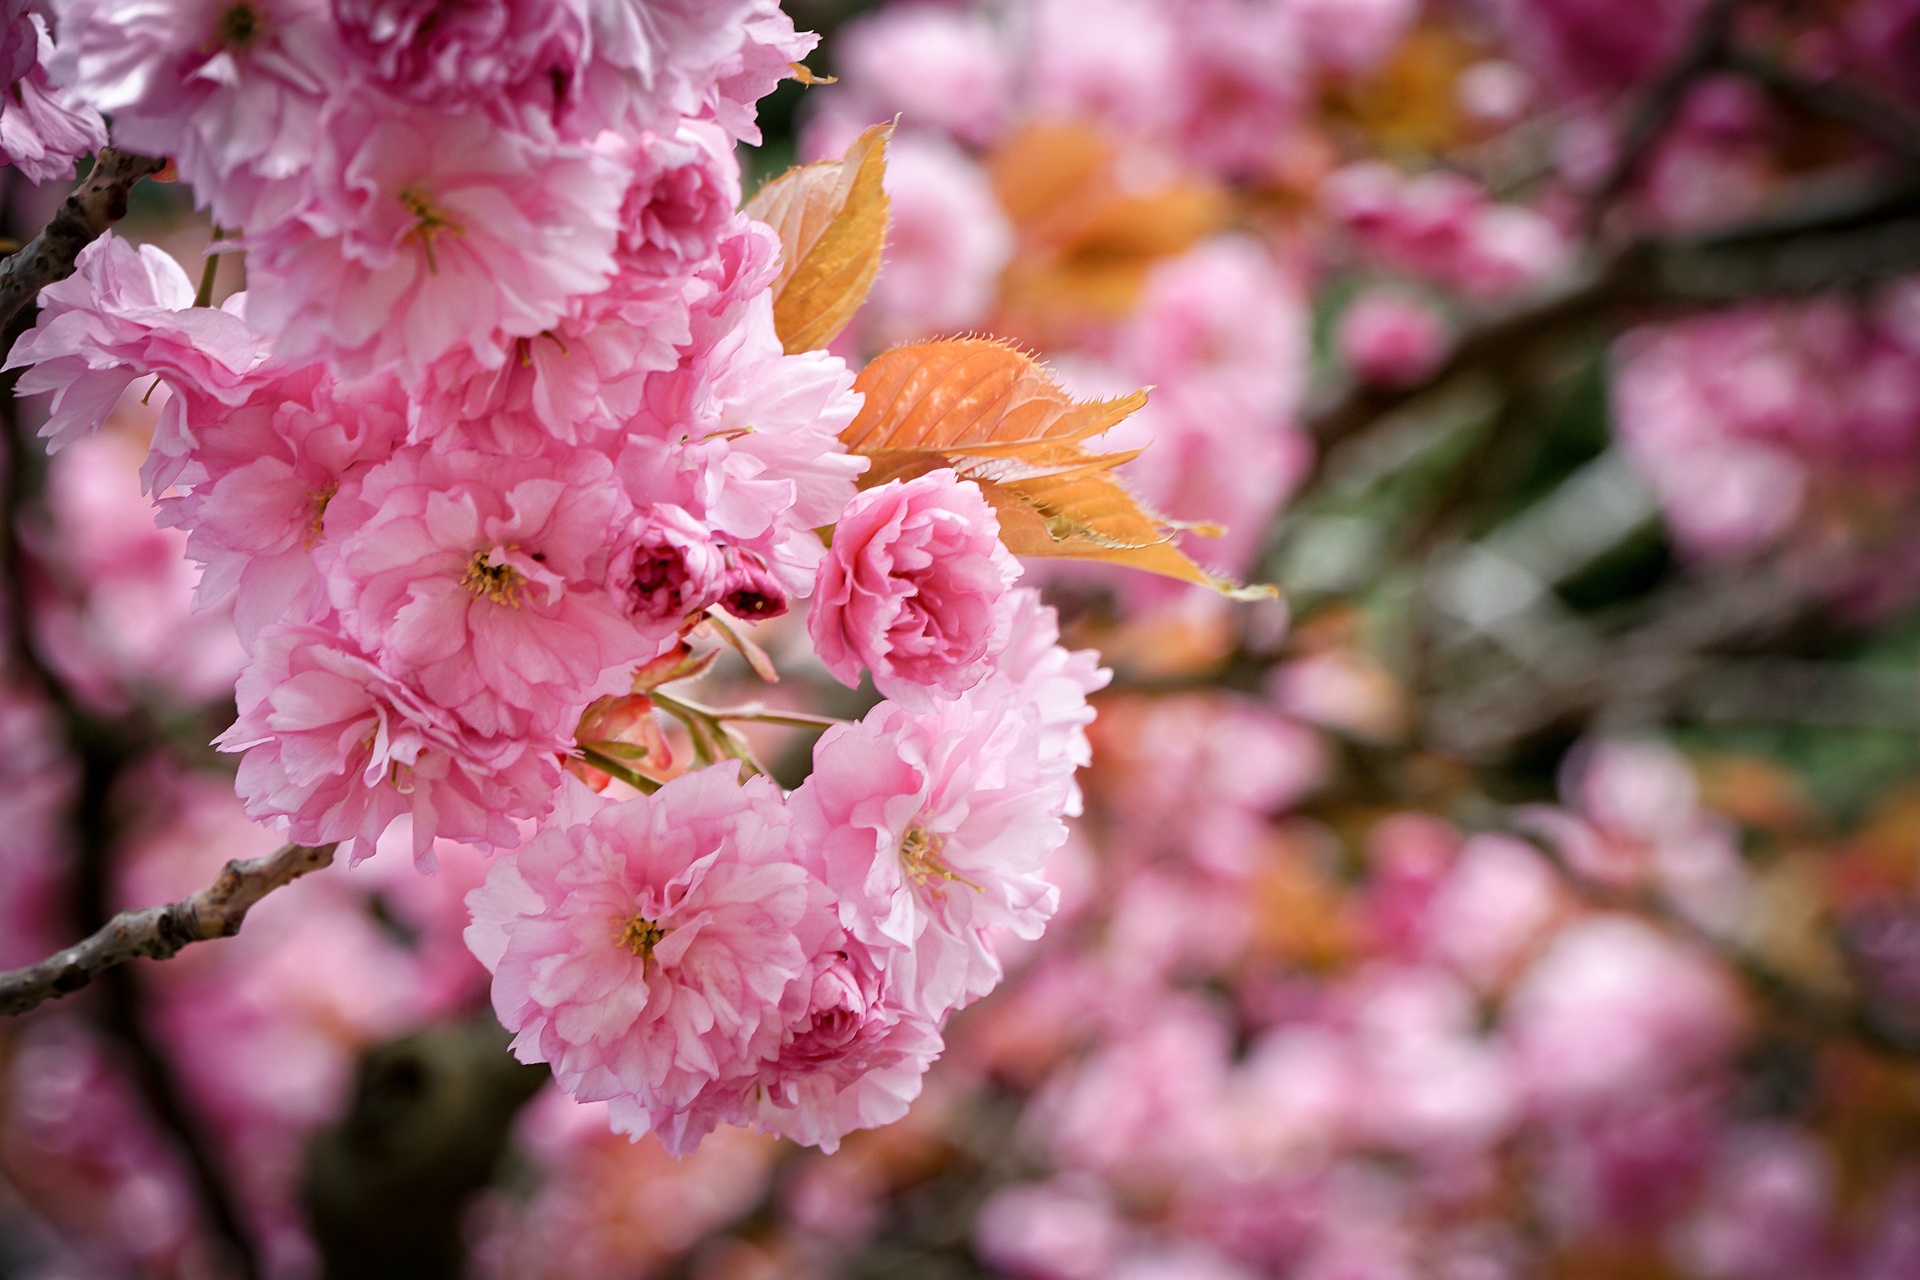
landscape, nature, branch, blossom, plant, fruit, flower, petal, food, spring, produce, garden, pink, leisure, flora, cherry blossom, flowers, shrub, berlin, recovery, macro photography, flowering plant, rose family, land plant